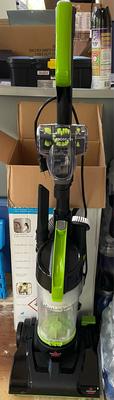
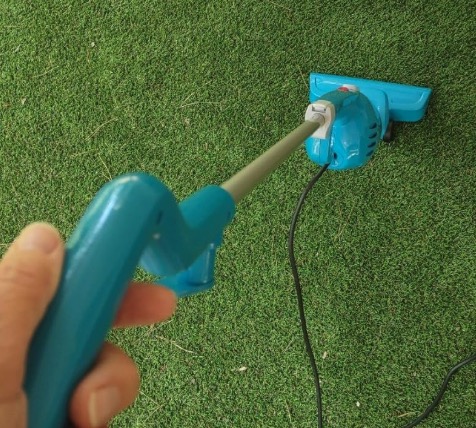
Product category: items_vacuum
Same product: no